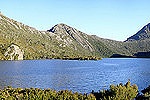
Label: mountain